Giovanni Camillo Maffei

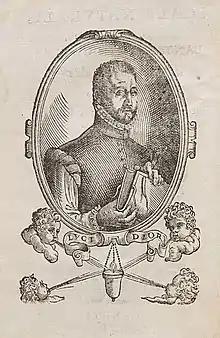
Portrait of Giovanni Camillo Maffei from the 1864 edition of his letters.

Giovanni Camillo Maffei da Solofra was an Italian doctor, philosopher, singer, and lutenist of the mid-16th century, in the middle Renaissance. He is best known for his writing on vocal pedagogy, and is the first person to include vocal physiology into a theory of teaching singing.